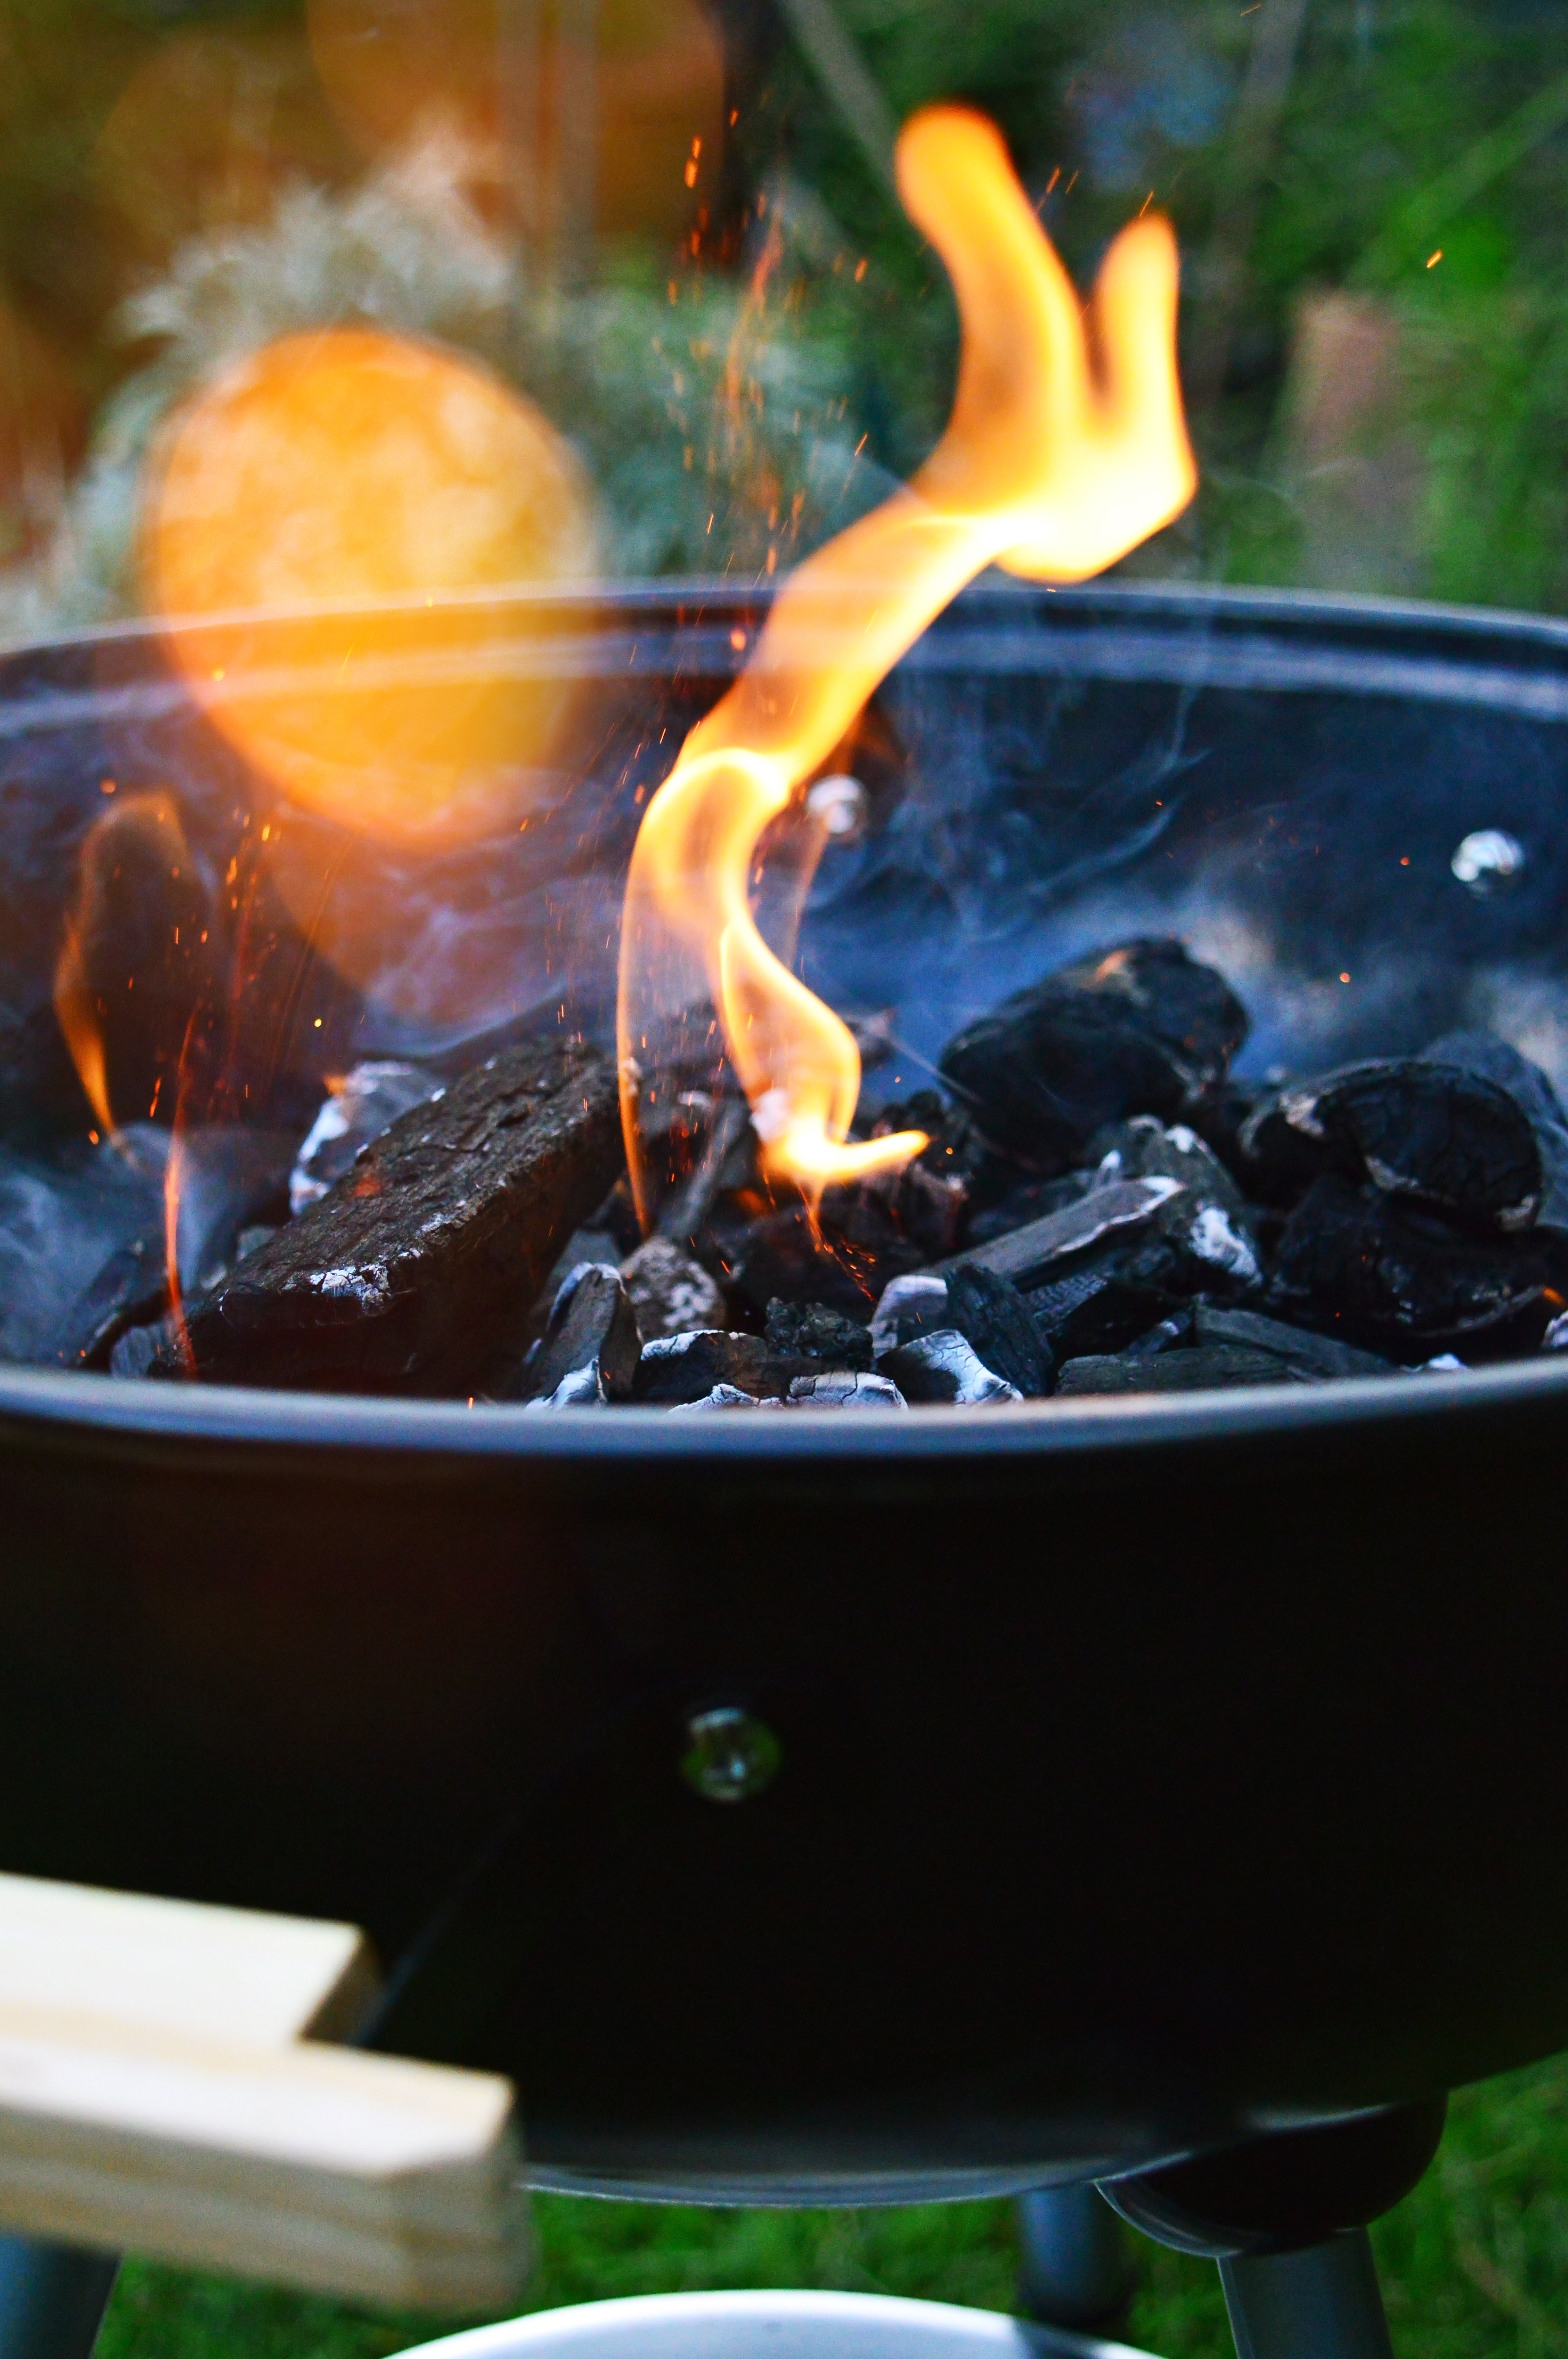
grill, barbecue, fire, charcoal, garden, hot, food, picnic, grilling, background, summer, cookout, flame, heat, burning, cooking, coal, party, black, smoke, outdoors, empty, flames, outdoor grill, barbecue grill, cuisine, cookware and bakeware, animal source foods, meat, dish, wok